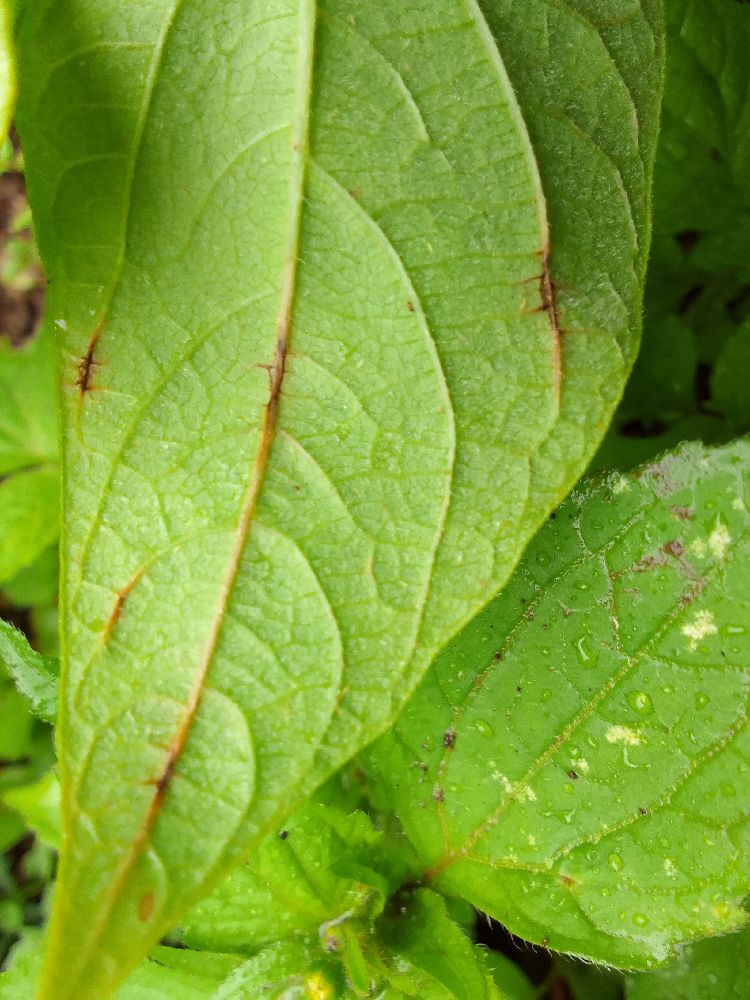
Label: anthracnose